Karl Friedrich Emil zu Dohna-Schlobitten

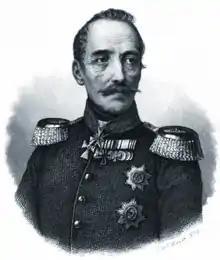

Karl Friedrich Emil zu Dohna-Schlobitten (4 March 1784 – 21 February 1859) was a Prussian field marshal.